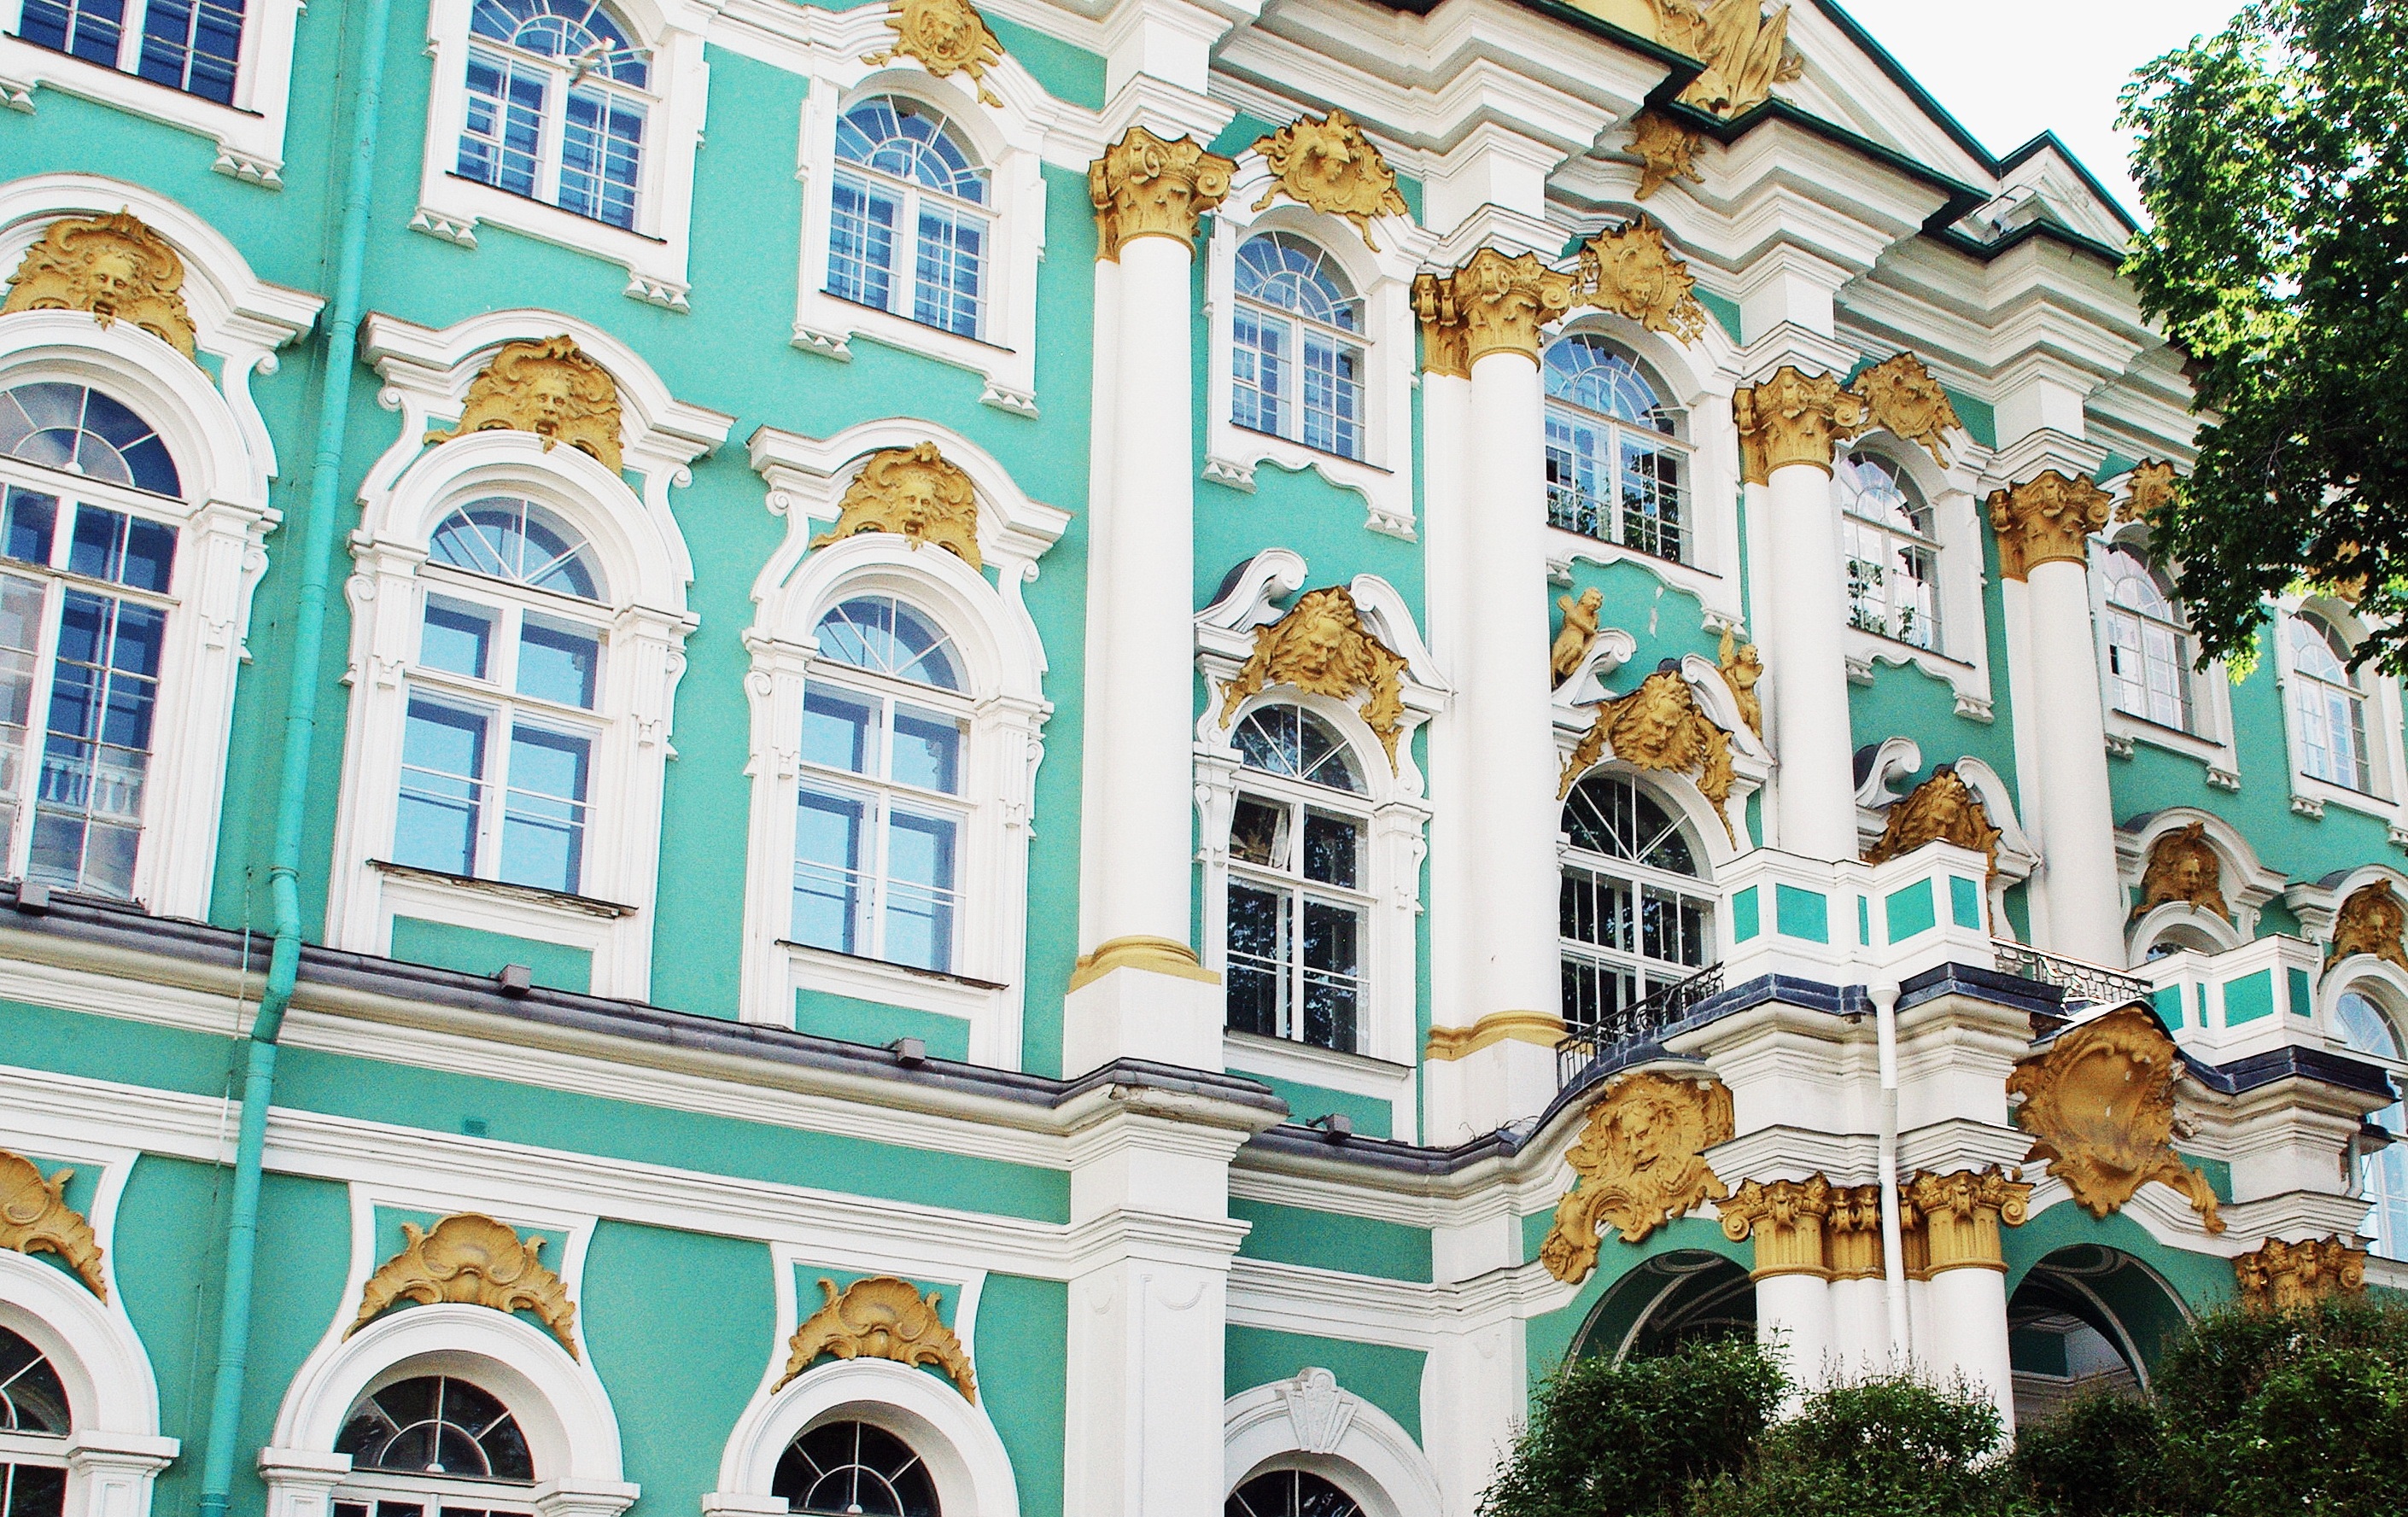
building, palace, museum, landmark, facade, tourism, place of worship, columns, synagogue, estate, russia, hermitage, neighbourhood, st petersburg